Rajasthan

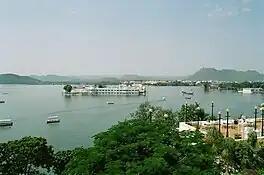
Lake Palace and Jag Mandir from a distance, Lake Pichola, Udaipur.

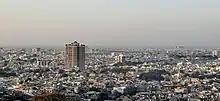
Modern Jodhpur skyline

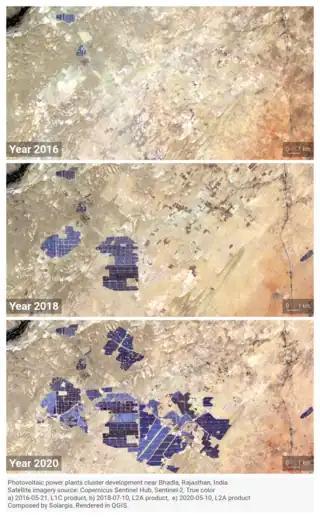
Timeline of the Bhadla Solar Park (India) development, the World's largest photovoltaic power plants cluster in 2020

A district collector or district magistrate, who is appointed by either the Indian Administrative Service or the Rajasthan Public Service Commission, governs each district. Subdivisions (Tehsils) are responsible for governing districts and are overseen by sub-divisional magistrates. Additionally, districts are further divided into blocks. A block consists of panchayats (village councils) and town municipalities. Tehsils are intermediate level panchayat between the Zilla Parishad (district councils) at the district level and gram panchayat (village councils) at the lower level. Rajasthan has 5 cities with over one million population. The absolute urban population of the state is 17.4 million, which constitutes 24.87% of the total urban population of the state. There are 10 municipal corporations, 34 municipal councils and 172 municipal boards or nagar pachayats in the state. Jaipur, Jodhpur, and Kota have two municipal corporations each since October 2019, as their populations have exceeded 1 million.